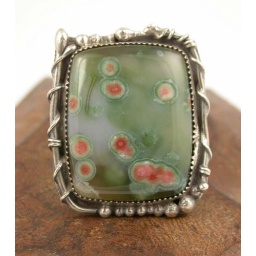
Fun rectangular shaped ocean jasper cabochon set in a sterling vine frame.